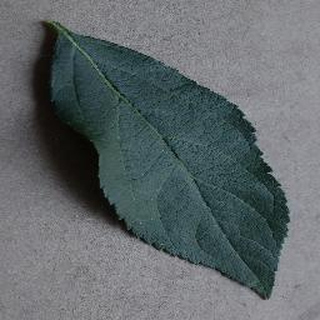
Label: healthy_apple